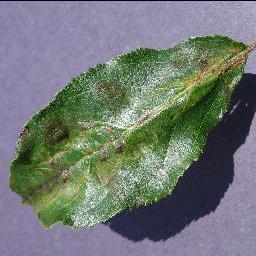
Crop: apple
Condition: scab